The Human Face

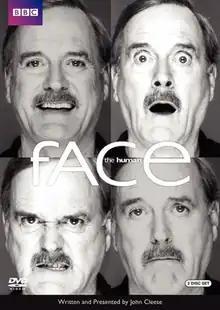

The Human Face is a 4-part BBC series that examines the science behind facial beauty, expression, and fame. Actor and comedian John Cleese investigated identity, perception, creativity and sexuality and their relation to the human face, combining art, technology and human interest stories. Paul Ekman served as scientific adviser.